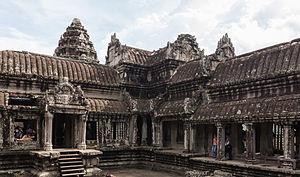
Angkor Vat ou Angkor Wat est le plus grand des temples et le plus grand monument religieux au monde. Il fait partie du complexe monumental d'Angkor au Cambodge réparti sur un site de 162,6 hectares. Il fut construit par le roi khmer Suryavarman II au début du XIIᵉ siècle à Yaśodharapura capitale de l'empire khmer en tant que « temple d'État » et éventuel mausolée.